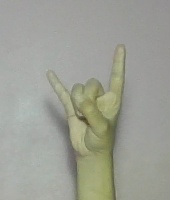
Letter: la